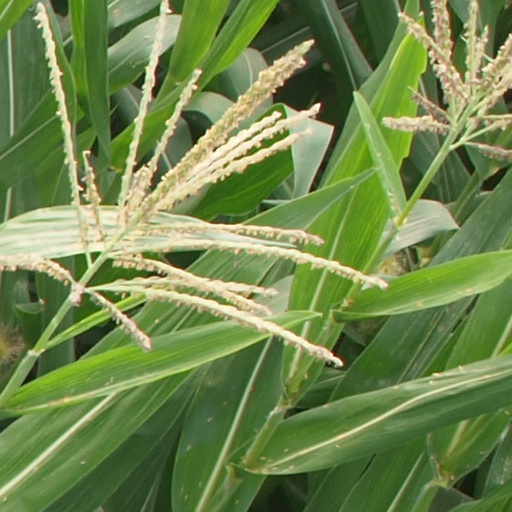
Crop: maize; corn